Wings for the Eagle

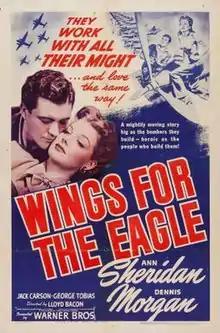
Theatrical release poster

Wings for the Eagle (aka Shadow of Their Wings) is a 1942 American drama film starring Ann Sheridan, Dennis Morgan, Jack Carson and George Tobias, directed by Lloyd Bacon. It tells the story of workers at a Lockheed aircraft assembly plant in the months preceding the attack on Pearl Harbor. It was the first of 11 films in which Morgan and Carson appeared together, though they did not become known as a movie "team" until a few years later.